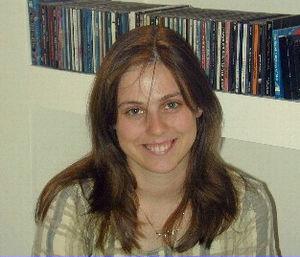
Zsófia Polgár, Polgár Zsófia dans l’ordre usuel hongrois, connue également sous la forme anglicisée Sofia Polgar, est une joueuse d'échecs hongroise, née à Budapest le 2 novembre 1974 et résidant en Israël depuis 2012. Elle est la deuxième fille de László Polgár, et la sœur de Susan et de Judit Polgár. Elle dispose du titre de grand maître international féminin ainsi que celui de maître international.